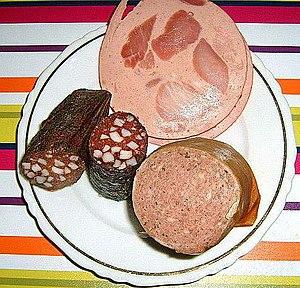
La conservation de la viande, sur le plan alimentaire, comprend un ensemble de procédés de traitement destinés à conserver les propriétés nutritives, le goût, la texture et la couleur de l'aliment cru, mi-cuit ou cuit, en veillant à le garder comestible, préservé de tout élément qui pourrait provoquer une intoxication alimentaire.
Le terme charcuterie désigne couramment de nombreuses préparations alimentaires à base de viande et d'abats, crues ou cuites. Elles proviennent majoritairement, mais pas exclusivement, du porc, dont presque toutes les parties peuvent être utilisées, et ont souvent le sel comme agent de conservation.